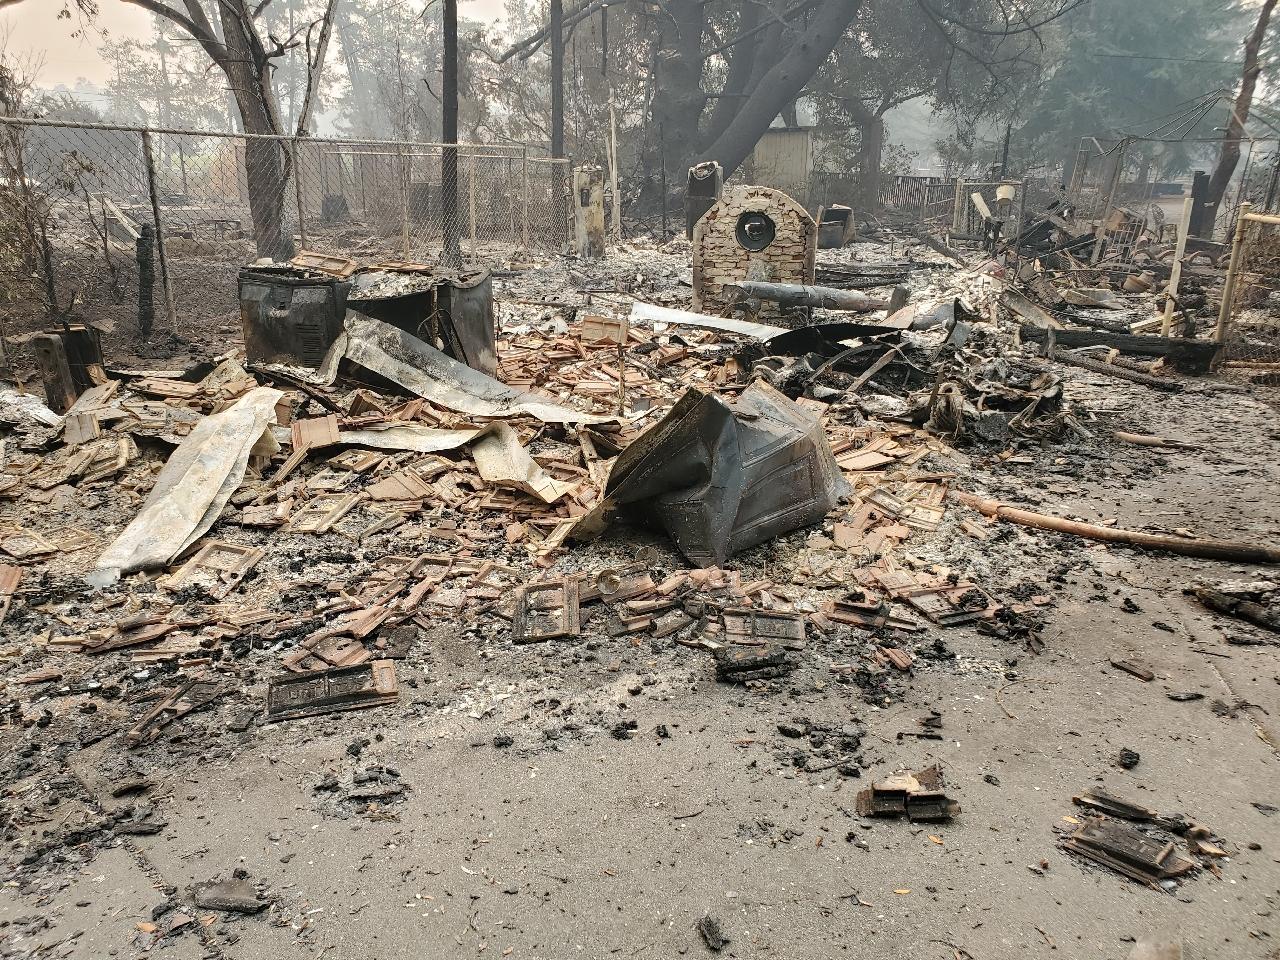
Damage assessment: destroyed